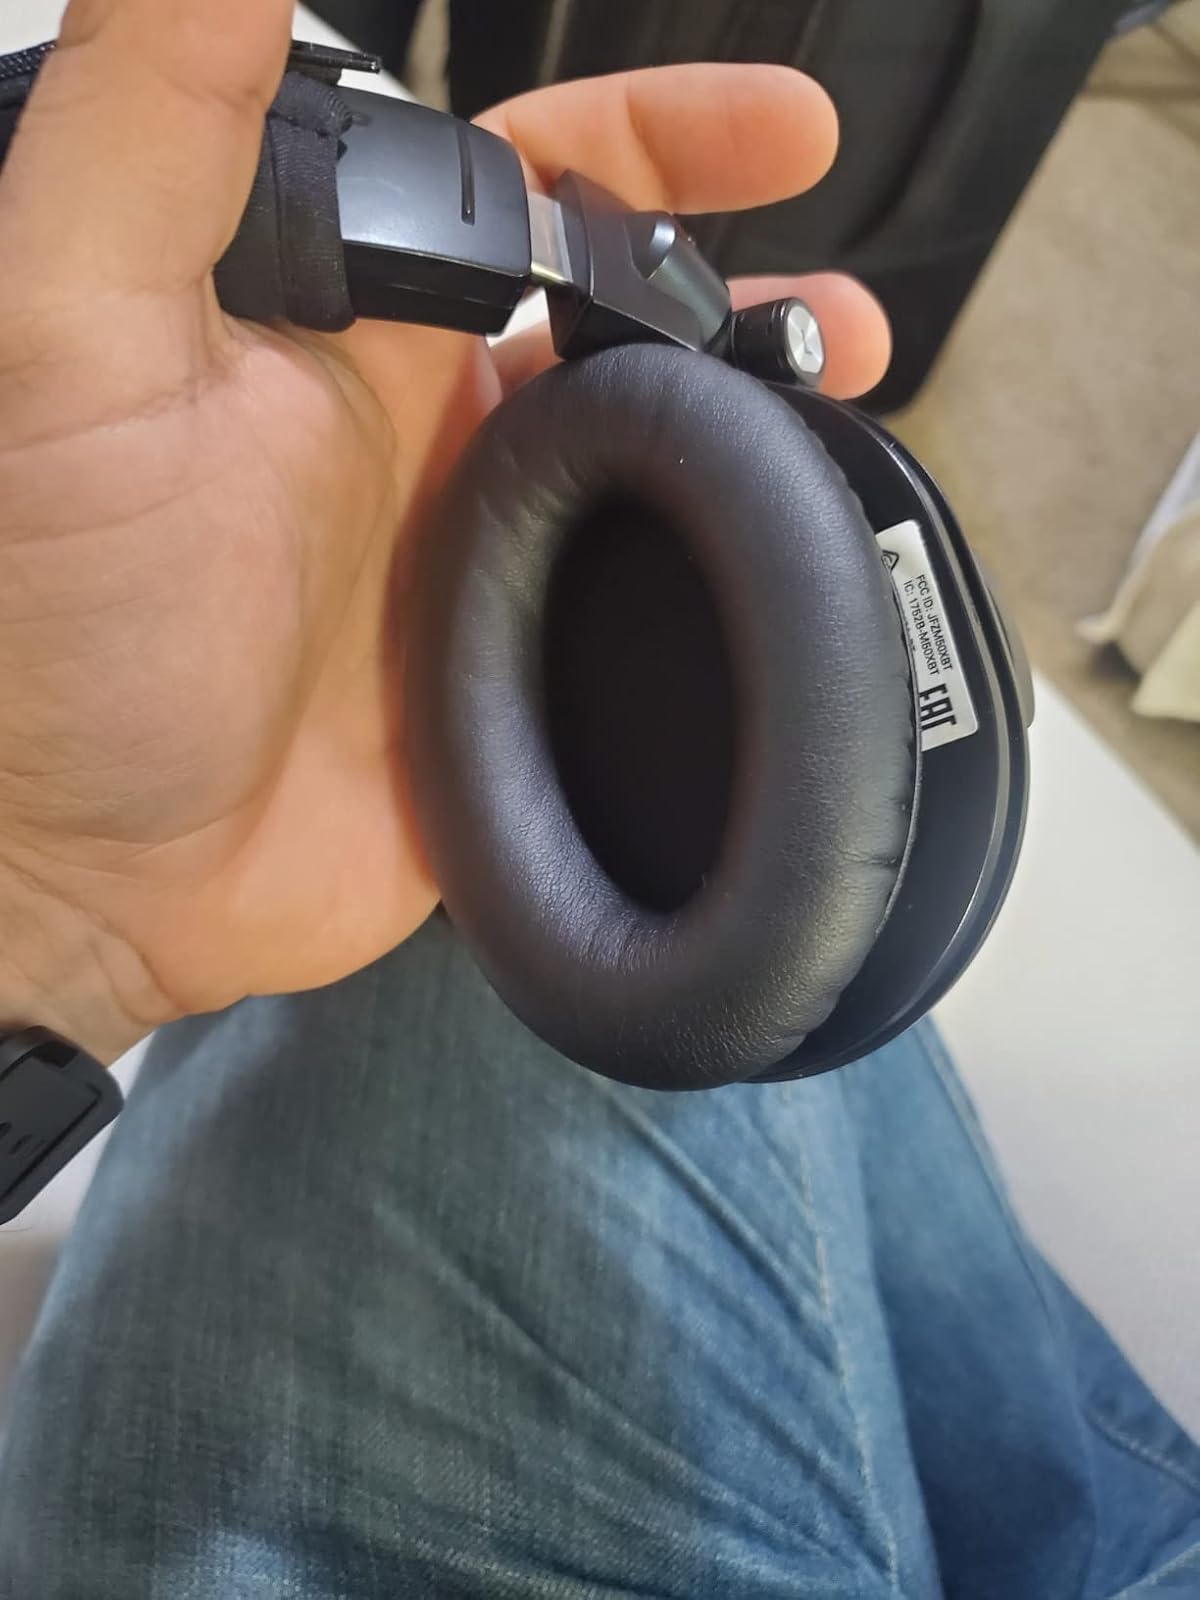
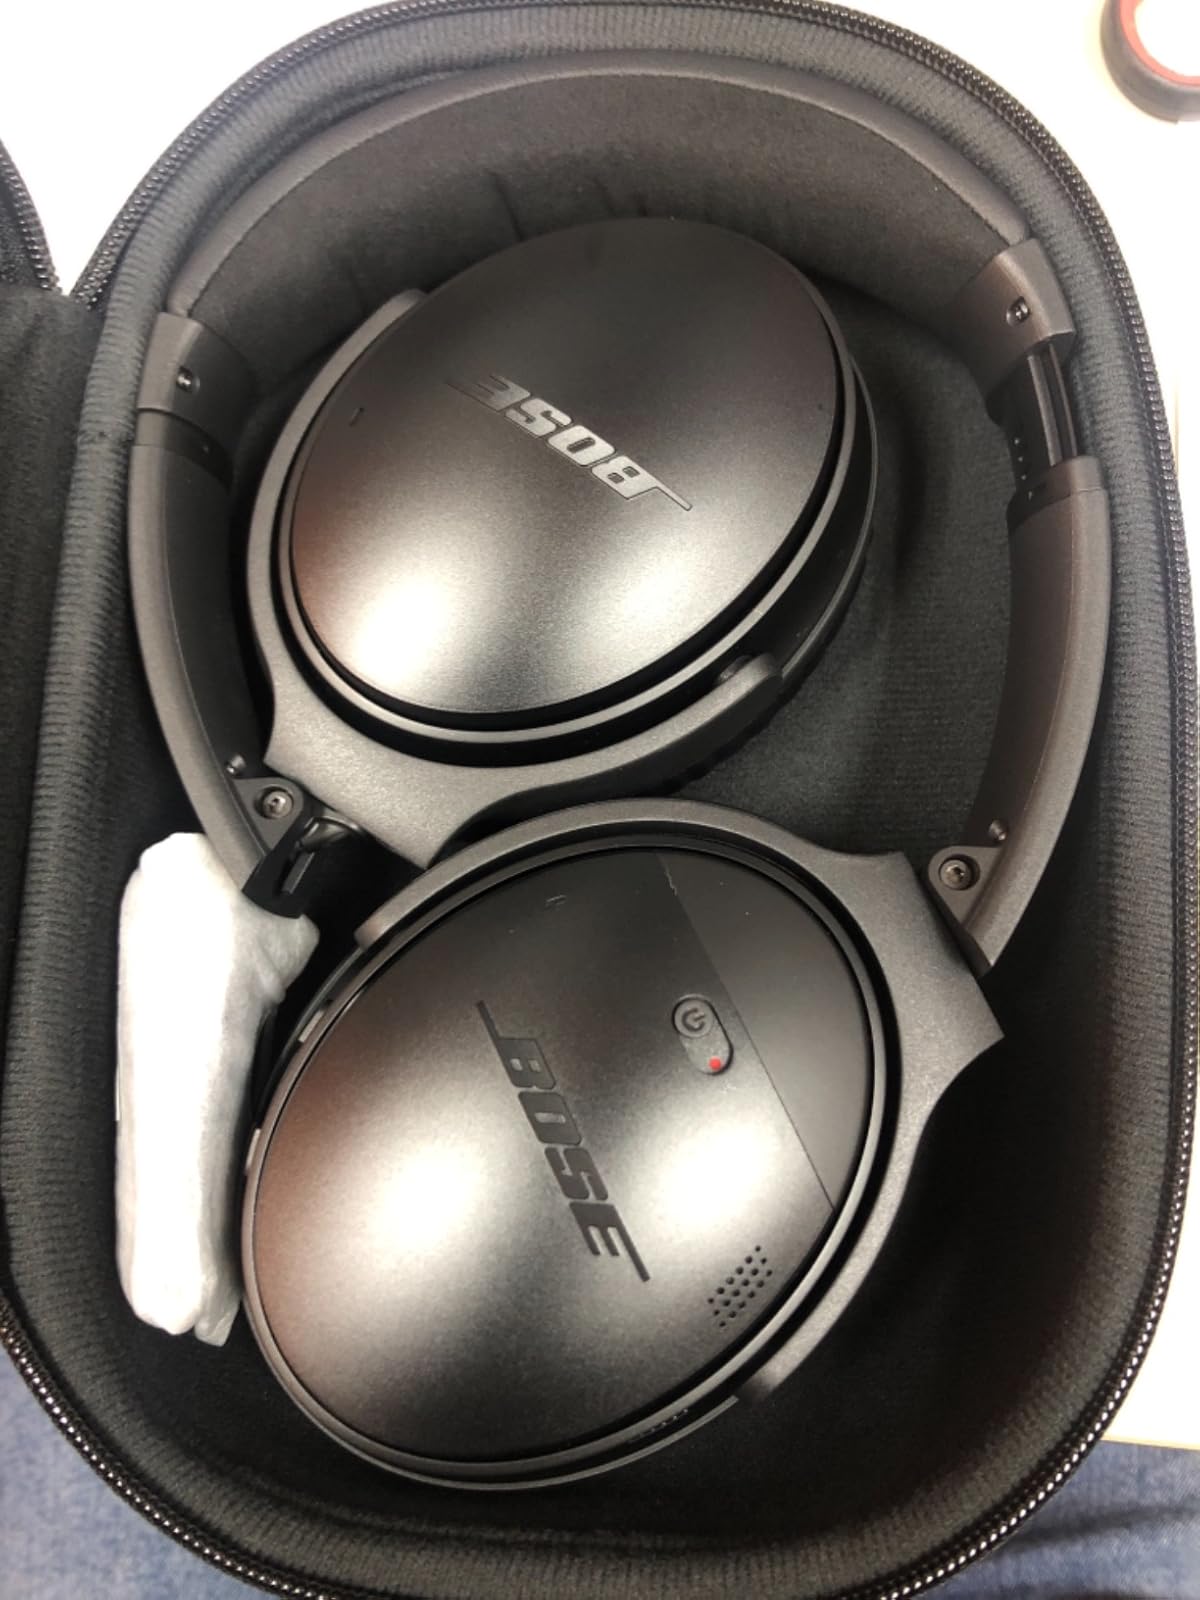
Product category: headphones
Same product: no